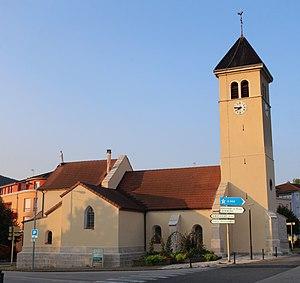
Église Saint-Christophe de Bellignat.
Bellignat est une commune française, située dans le département de l'Ain en région Auvergne-Rhône-Alpes. Elle constitue une banlieue sud-ouest d'Oyonnax.